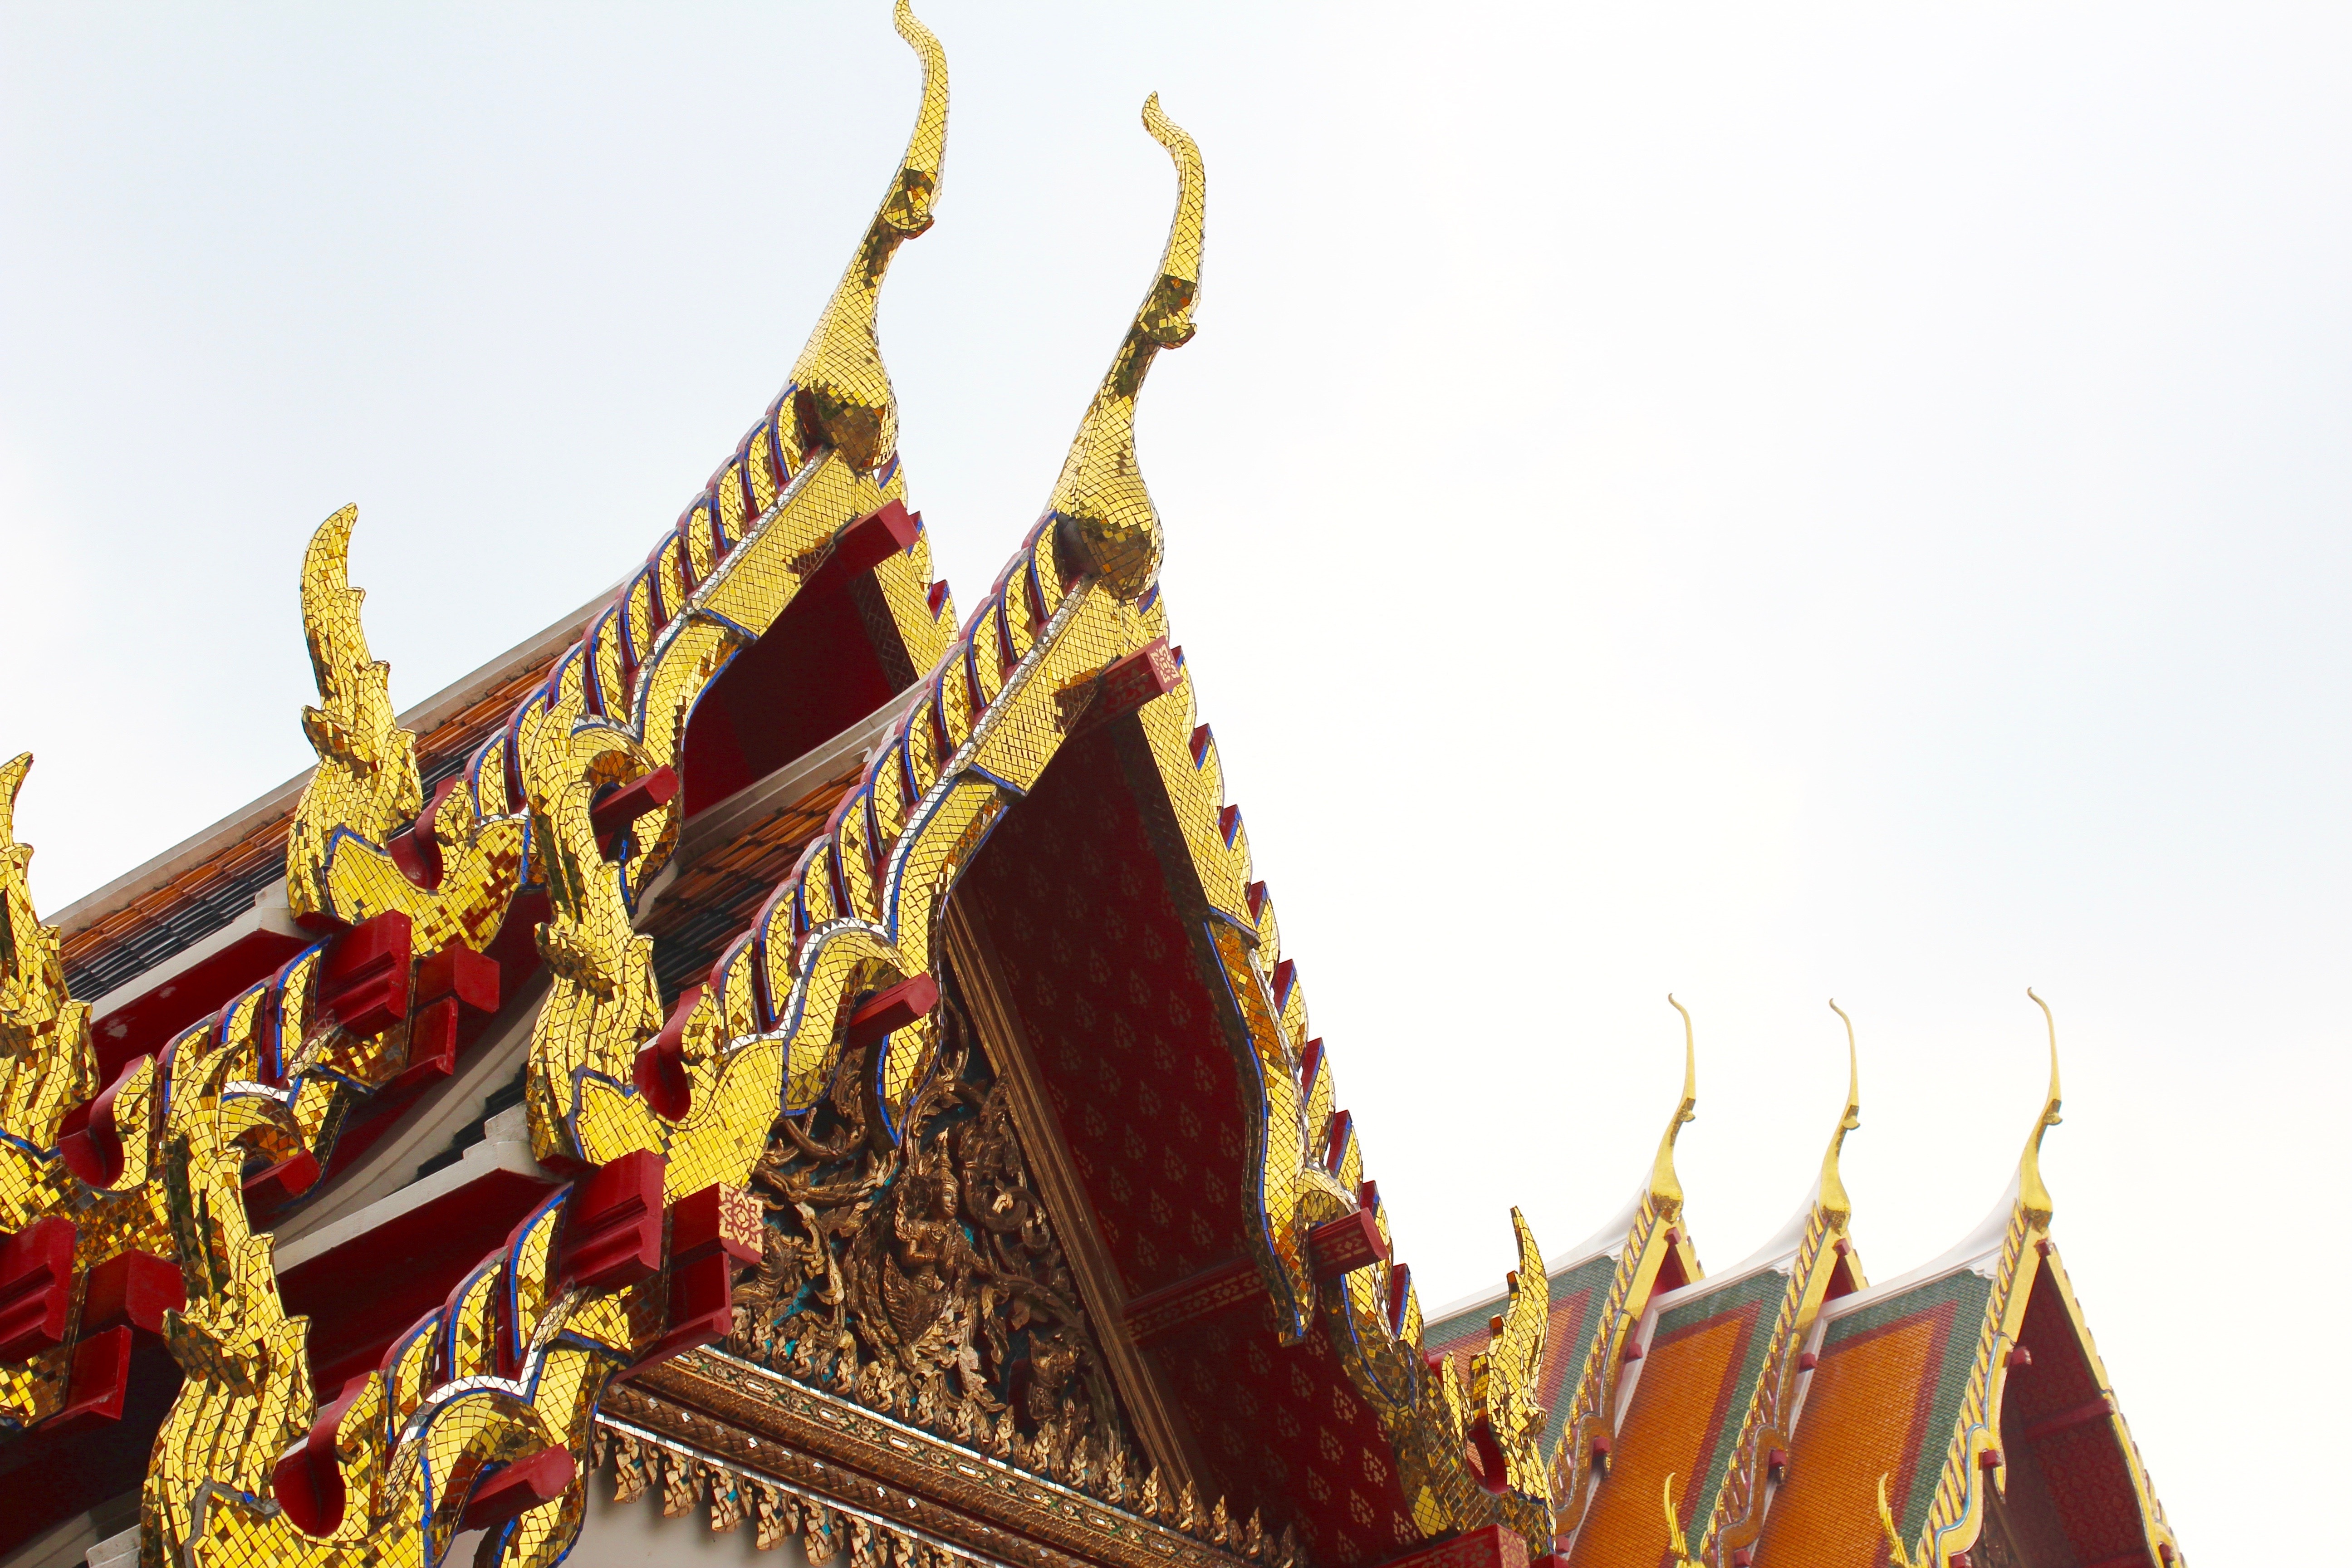
architecture, roof, building, palace, decoration, vehicle, buddhism, asia, colorful, place of worship, thailand, ornament, temple, bangkok, thai, pagoda, wat, southeast, royal palace, hindu temple, roof ornament